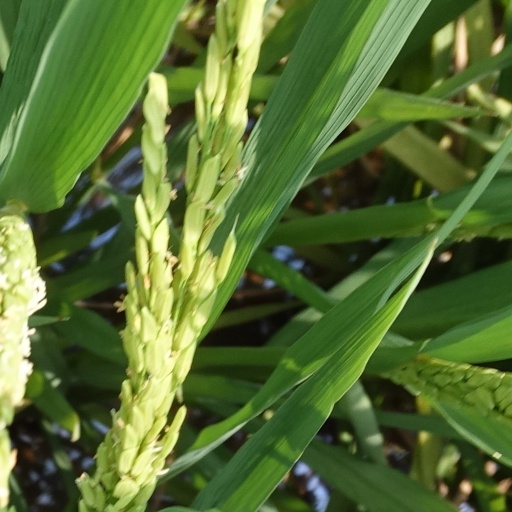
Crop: rice